Mixed model

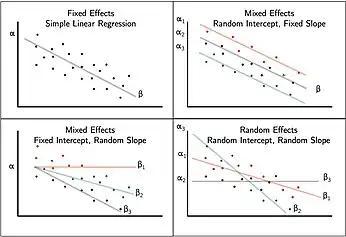

There are several other methods to fit mixed models, including using a mixed effect model (MEM) initially, and then Newton-Raphson (used by R package nlme's lme), penalized least squares to get a profiled log likelihood only depending on the (low-dimensional) variance-covariance parameters of formula_5, i.e., its cov matrix formula_31, and then modern direct optimization for that reduced objective function (used by R's lme4 package lmer and the Julia package MixedModels.jl) and direct optimization of the likelihood (used by e.g. R's glmmTMB). Notably, while the canonical form proposed by Henderson is useful for theory, many popular software packages use a different formulation for numerical computation in order to take advantage of sparse matrix methods (e.g. lme4 and MixedModels.jl).